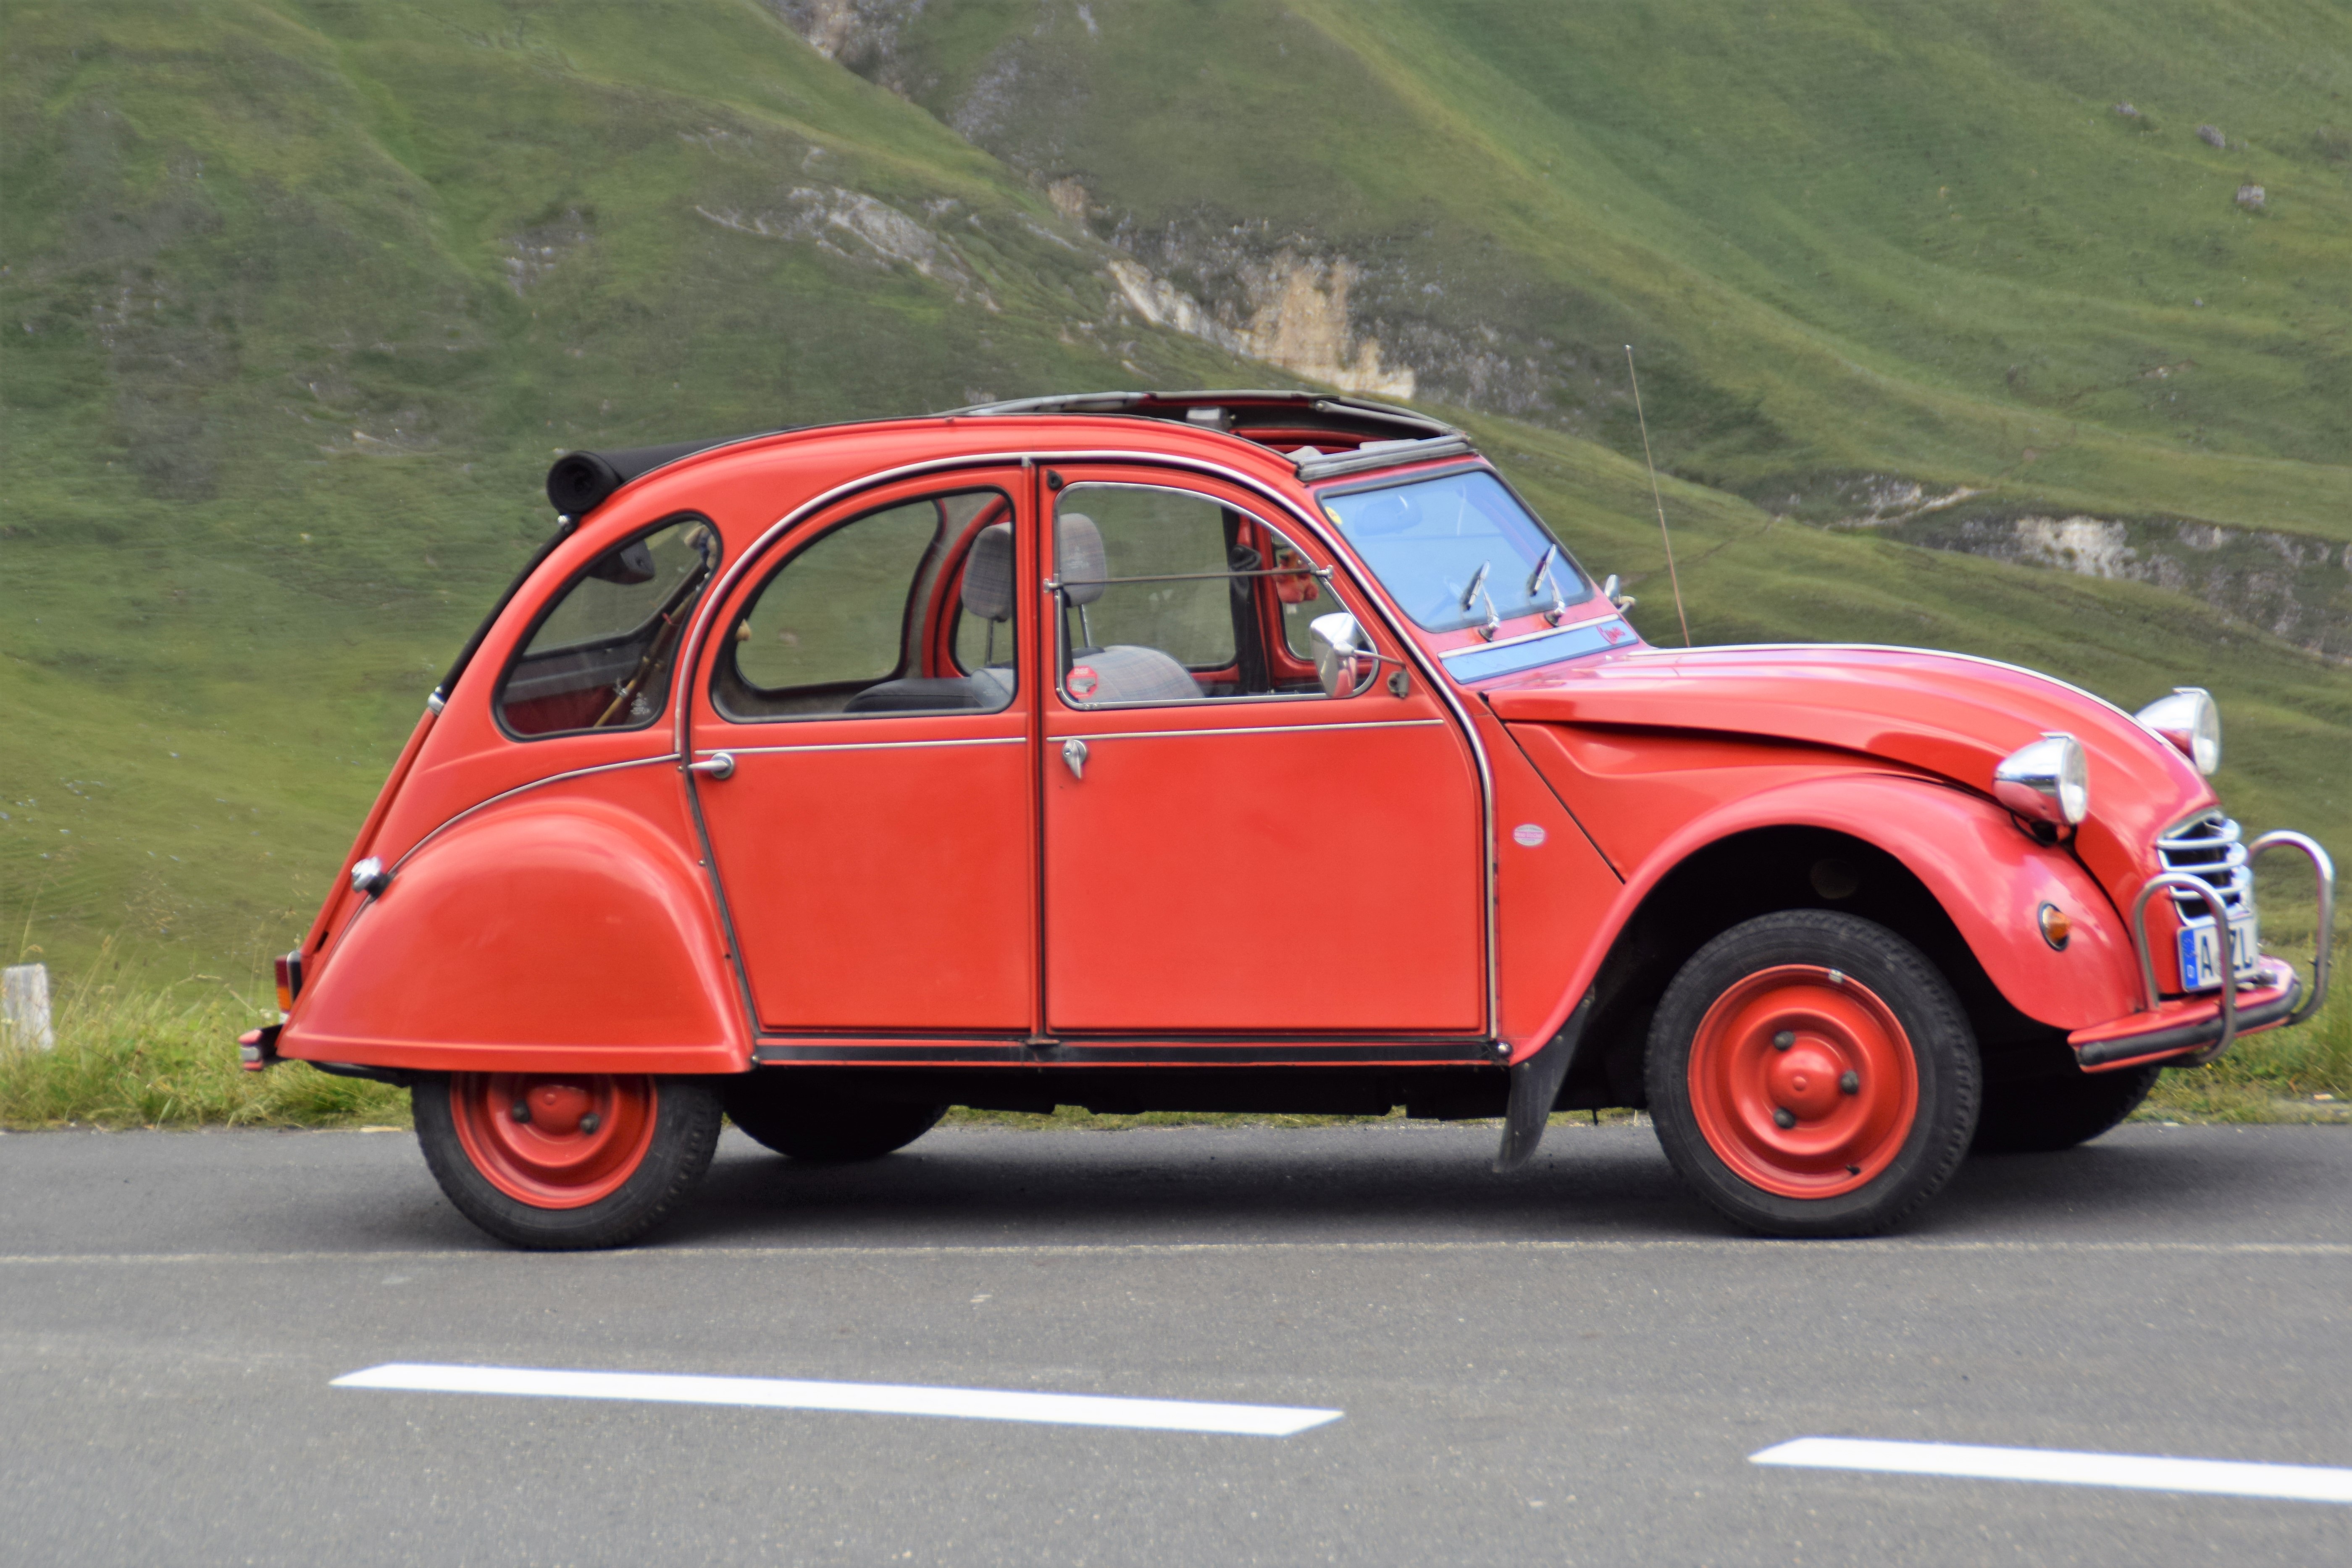
car, vehicle, holiday, auto, vintage car, tour, duck, mountains, sedan, oldtimer, classic, citroen, antique car, city car, glockner road, land vehicle, volkswagen beetle, automobile make, compact car, automotive design, mid size car, subcompact car, citro n dyane